Bill Edwards (actor)

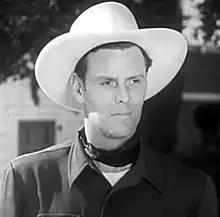
Edwards in "The Fighting Stallion" (1950)

Bill Edwards (September 14, 1918 – December 21, 1999) was an American film and television actor, championship rodeo rider, and artist. His film roles include "Hail the Conquering Hero", "Our Hearts Were Young and Gay", and "The Virginian". He is also known for his recurring role as Jonathan Kaye in the television series "Hawaii Five-O".